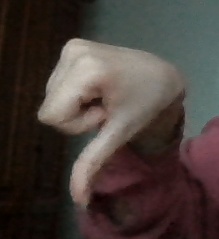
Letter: waw